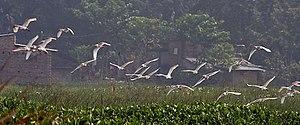
Le Héron garde-bœufs est une espèce d'oiseaux échassiers, de la famille des ardéidés, qui compte les hérons, les aigrettes, les butors et apparentés. On le trouve dans les régions tropicales, subtropicales et tempérées chaudes. Il est monotypique du genre Bubulcus bien que certaines autorités considèrent ses deux sous-espèces comme des espèces à part entière, le héron garde-bœufs d'Asie et le héron garde-bœufs d'Afrique. Malgré des similitudes au niveau du plumage avec les aigrettes du genre Egretta, il est plus étroitement apparenté aux hérons du genre Ardea. Originaire d'Asie, d'Afrique et d'Europe, il a connu une expansion rapide dans sa répartition et a colonisé avec succès une grande partie du reste du monde.